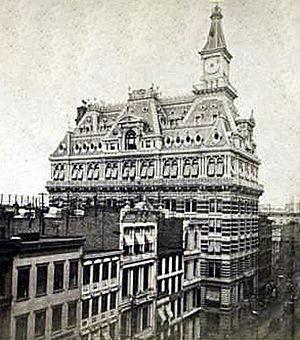
Le 195 Broadway, également connu sous le nom de Telephone Building, Telegraph Building ou Western Union Building, est un bâtiment de 29 étages à Broadway dans le quartier financier de Manhattan, à New York. C'était le siège de longue date d'AT&T ainsi que de Western Union. Il occupe tout le côté ouest de Broadway de Dey Street à Fulton Street.